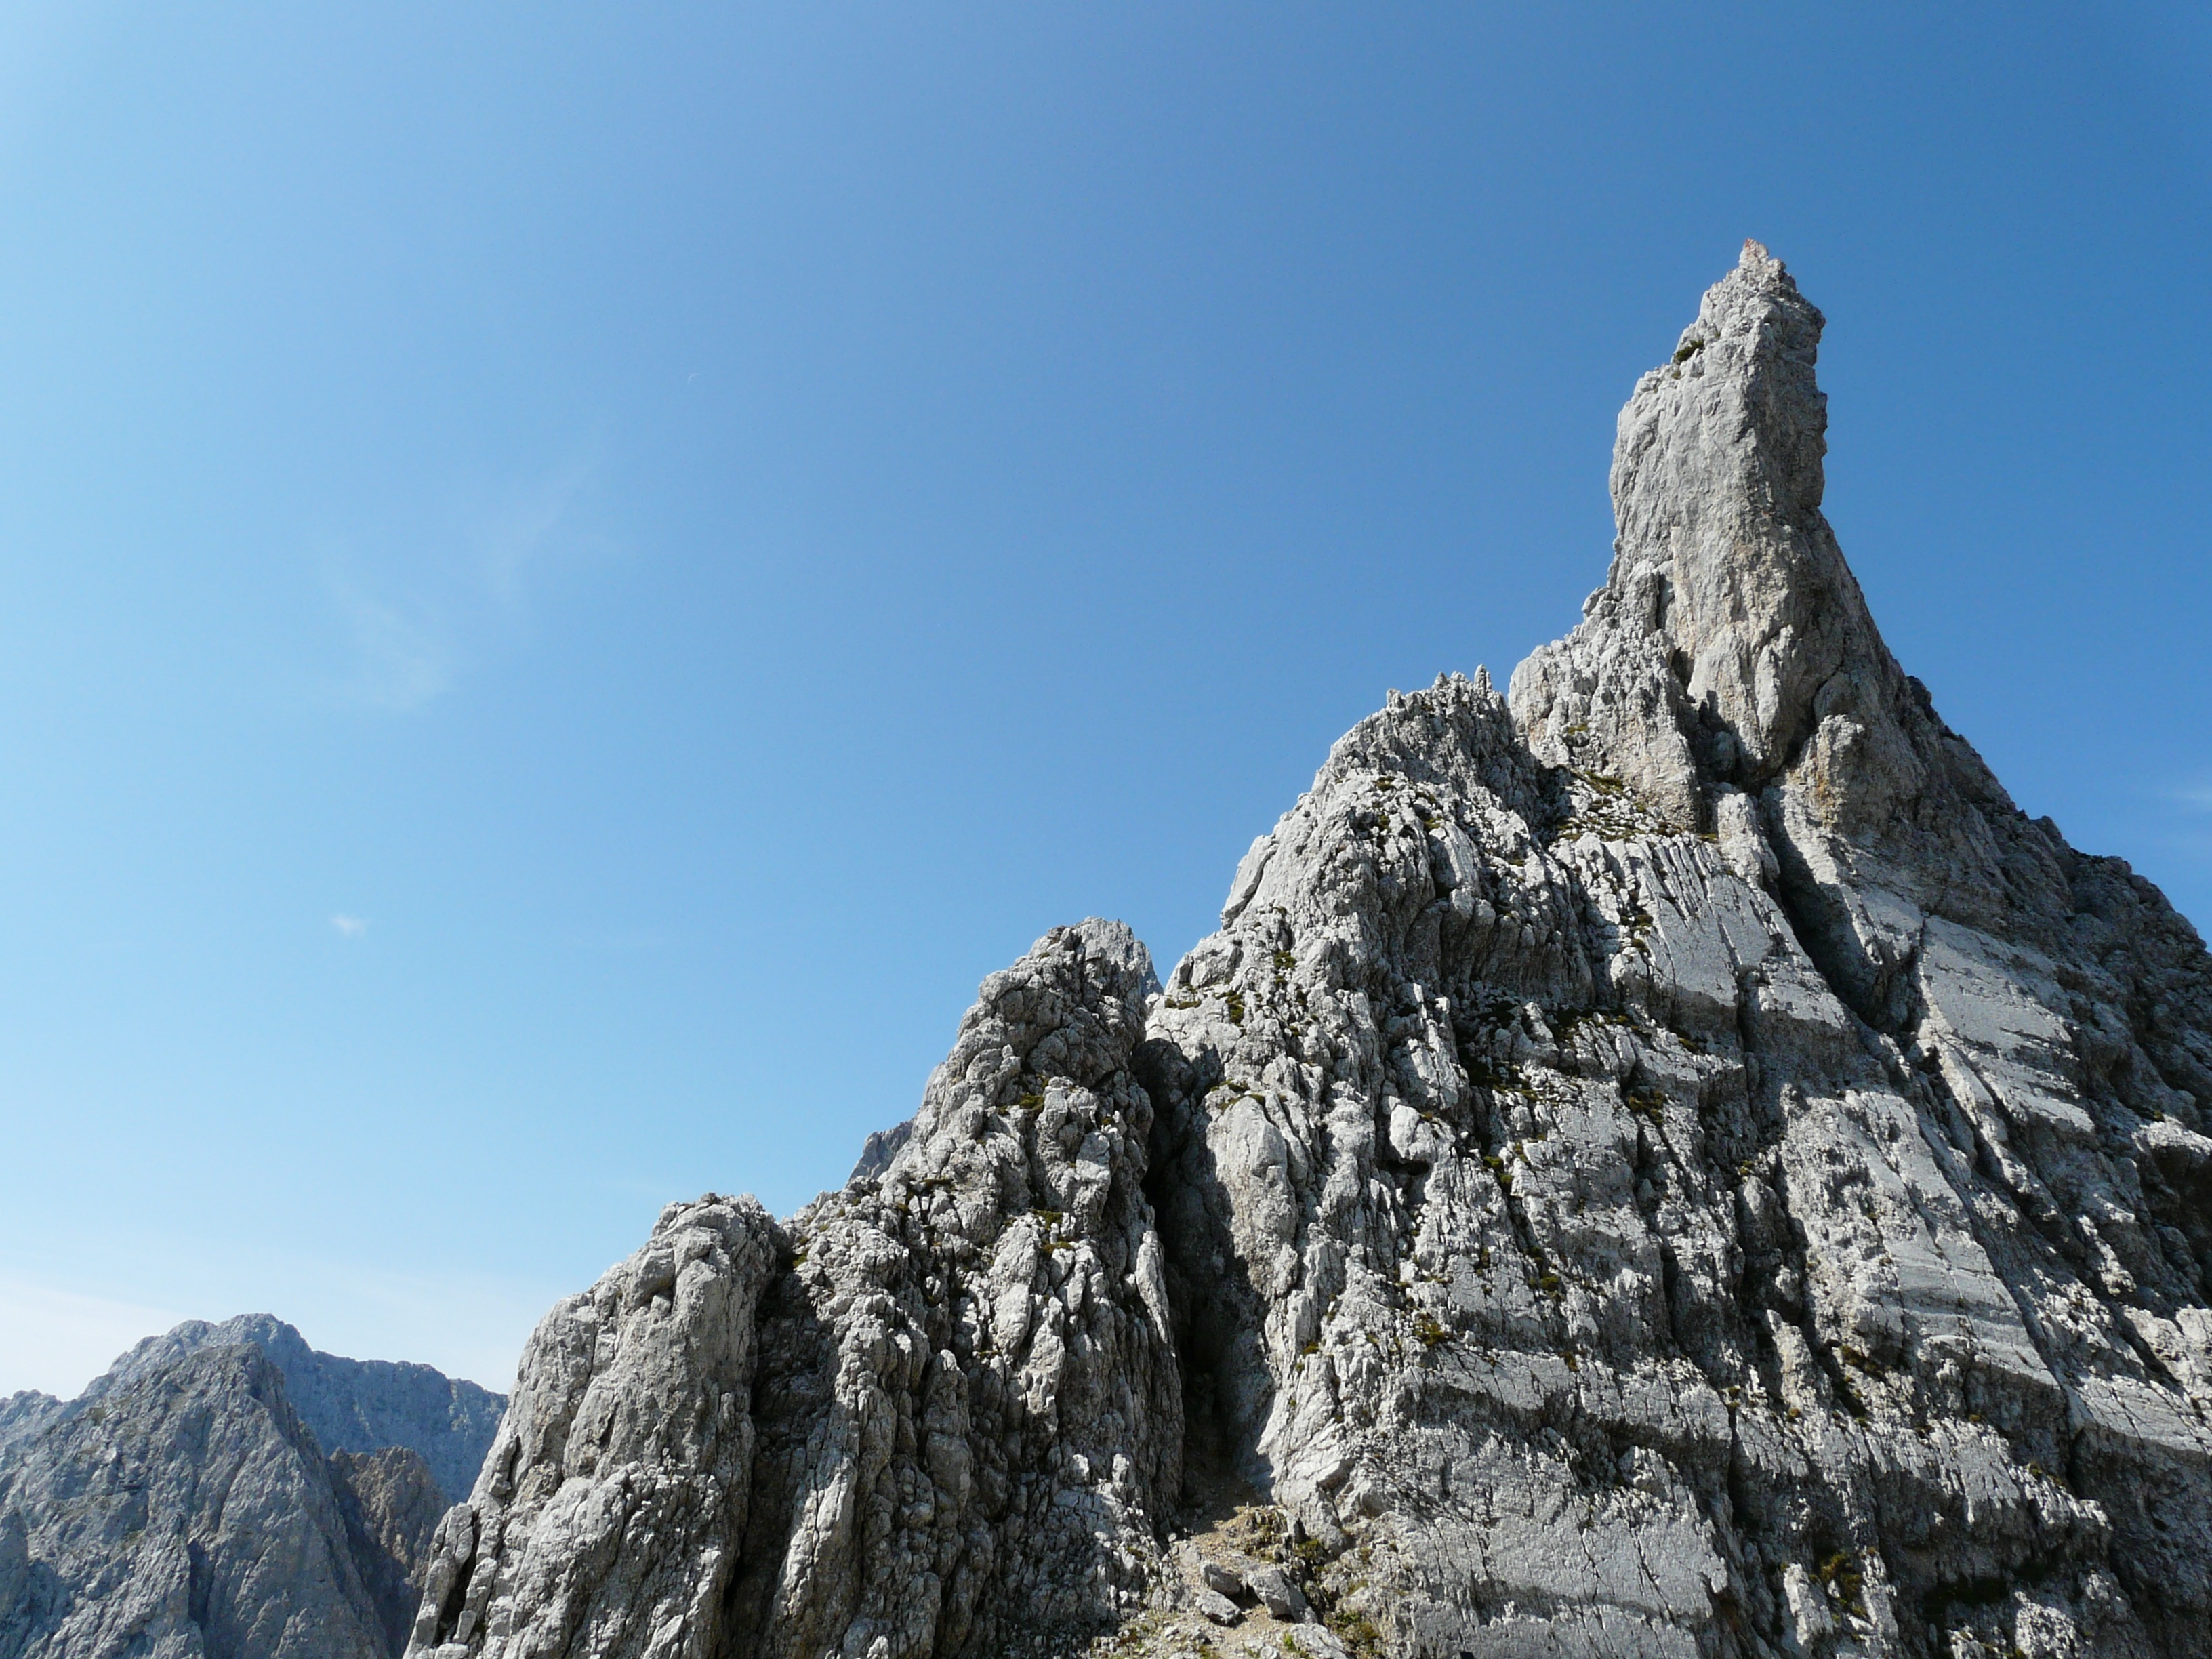
nature, rock, wilderness, walking, mountain, snow, winter, adventure, mountain range, formation, alpine, ridge, summit, mountaineering, geology, mountains, alps, plateau, limestone, pinnacle, landform, kaiser mountains, mountain pass, wilderkaiser, rock points, rock tower, geographical feature, mountainous landforms, head t rl